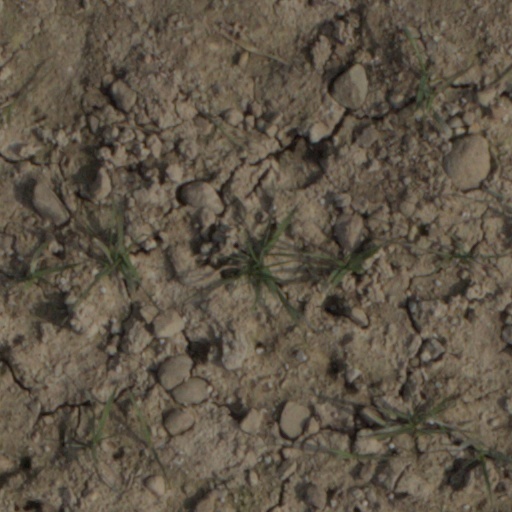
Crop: wheat